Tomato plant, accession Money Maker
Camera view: horizontal (90 deg, fisheye); turntable rotation: 60 degrees
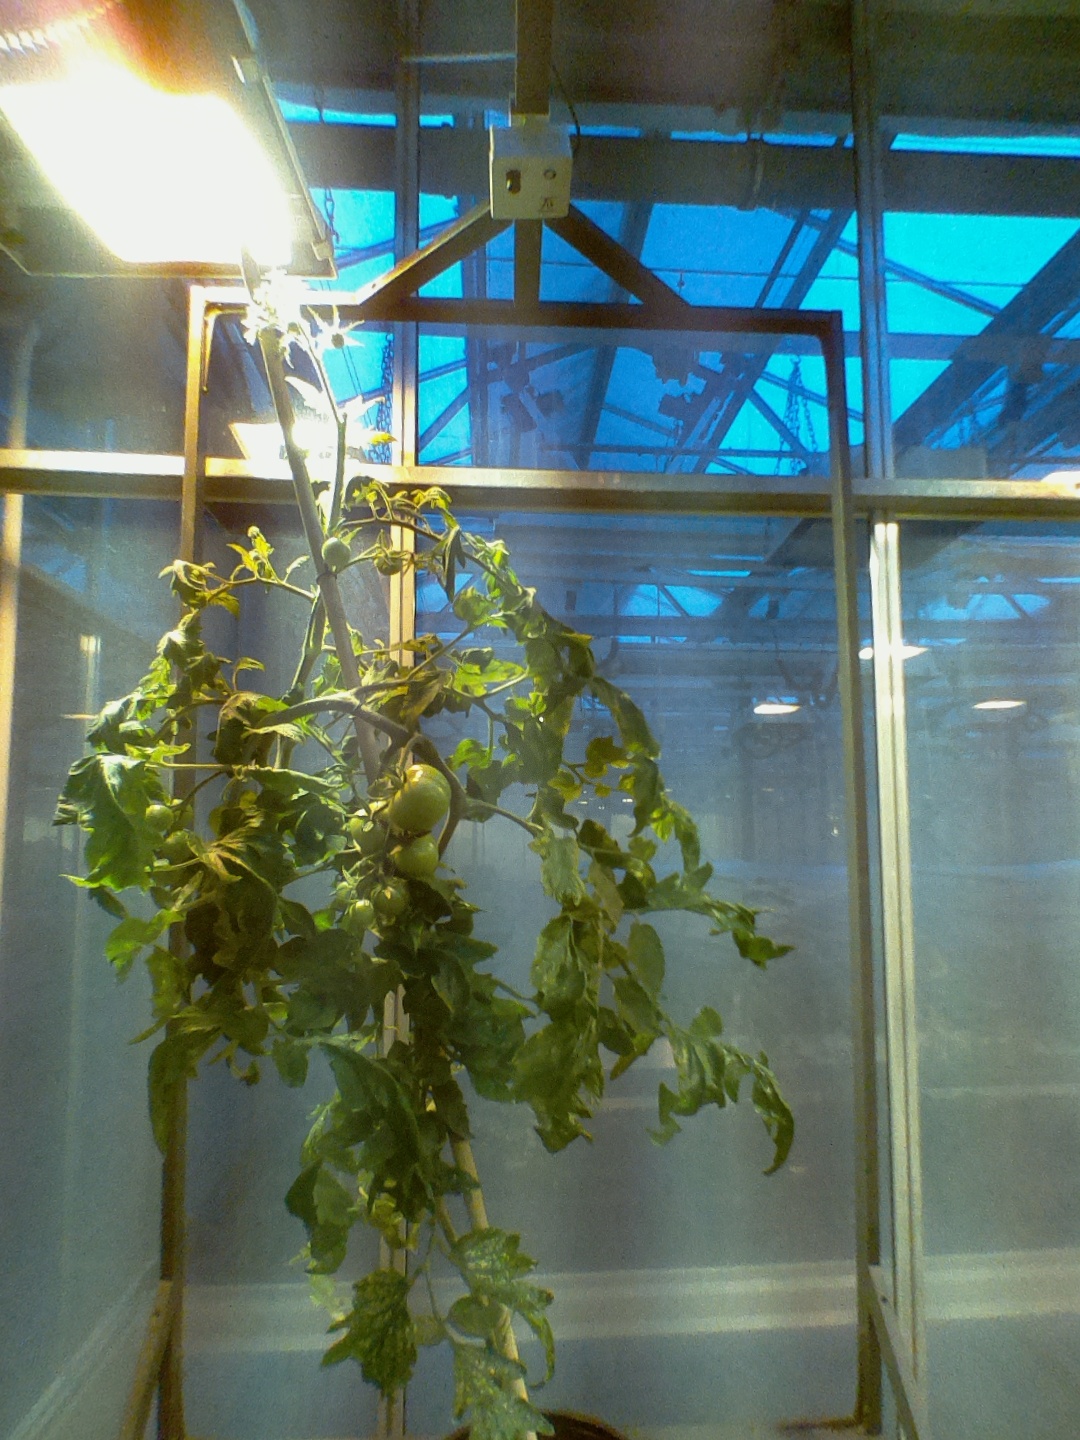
BBCH growth stage 77: 70%-80% of final fruit size